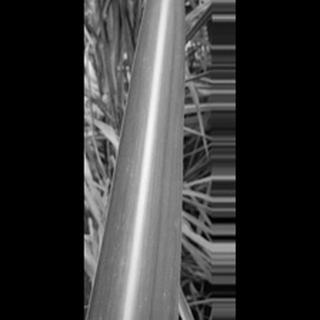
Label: sugarcane_yellow_leaf_disease